Marcello Serrazanetti

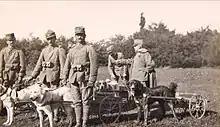
Serrazanetti's dog training school in Castenaso during the First World War

Since his youth he showed an adventurous spirit and great curiosity for technical innovations, soon developing an interest in the world of aviation. Between the end of 1909 and 1910, Serrazanetti became one of the first instructors, together with Pasquale Bianchi and Alessandro Cagno, at the newly established Cameri airfield. He made his first flight on an AVIS aircraft, built by a small company in Brescia, founded by the French engineer Clovis Thouvenot, who made biplanes under license from Avions Voisin, equipping them with an Isotta Fraschini engine. Serrazanetti bought one of these aircraft at the 1st Italian Aviation Exhibition, held in Milan on 15 November 1909, equipping it with a 50 HP engine. Taking off from the Cameri airfield on 1 May 1910, he ventured with his plane among the units of the 17th Field Artillery Regiment that were carrying out an exercise just outside the flying area; the aircraft's propeller suddenly stopped working and the aircraft crashed into a tree and was almost completely destroyed, but Serrazanetti was only slightly injured.